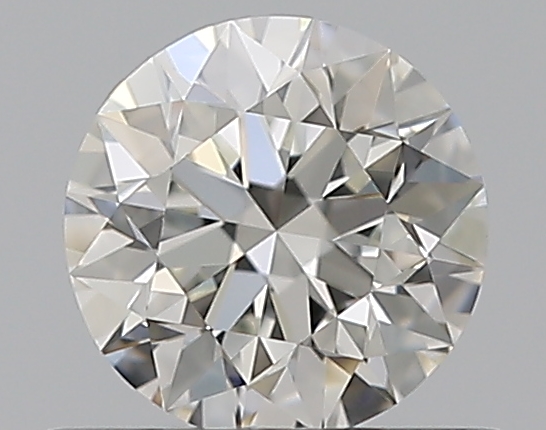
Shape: round
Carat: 0.5
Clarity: VVS2
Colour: G
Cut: EX
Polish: EX
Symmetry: EX
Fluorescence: N
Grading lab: GIA
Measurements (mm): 5.07 x 5.1 x 3.19